Uruguayan passport

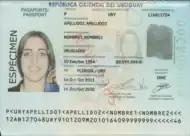
Older uruguayan passport with "URUGUAYA" Nationality in the field.

Uruguayan passport is a travel document issued by the Oriental Republic of Uruguay to Uruguayan citizens. It grants the bearer international passage in accordance with visa requirements, serves as proof of citizenship and facilitates access to consular services provided by the country's embassies worldwide. Passports are issued by the National Directorate of Civil Identification, an agency of the Ministry of the Interior.